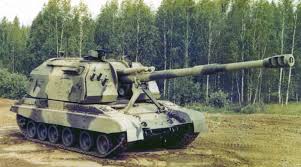
Label: 2S19_MSTA